Zone of Death (Yellowstone)

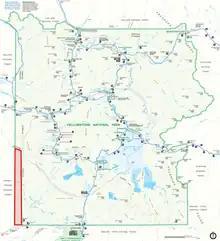
The Zone of Death (highlighted in red) is defined by the intersection of Yellowstone National Park (highlighted in green) with the state of Idaho, in the southwest corner of the park.

The Zone of Death is the area in the Idaho section of Yellowstone National Park in which, as a result of the Vicinage Clause in the Constitution of the United States, a person may be able to theoretically avoid conviction for any major crime, up to and including murder.